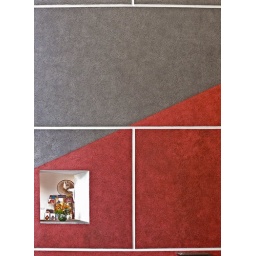
Look closely, the opening in the wall is actually a small window into the office!Taken at the entrance to the Sackler Museum, Harvard.